Fateen Mulla

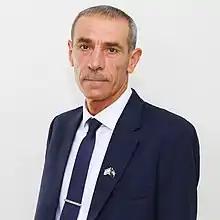
Mulla in 2019

Fateen Mulla (born 15 June 1960) is an Israeli Druze politician. He served as a member of the Knesset for Likud in two spells between 2019 and 2022 and served as Deputy Minister in the Prime Minister's Office.